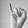
ASL letter: I